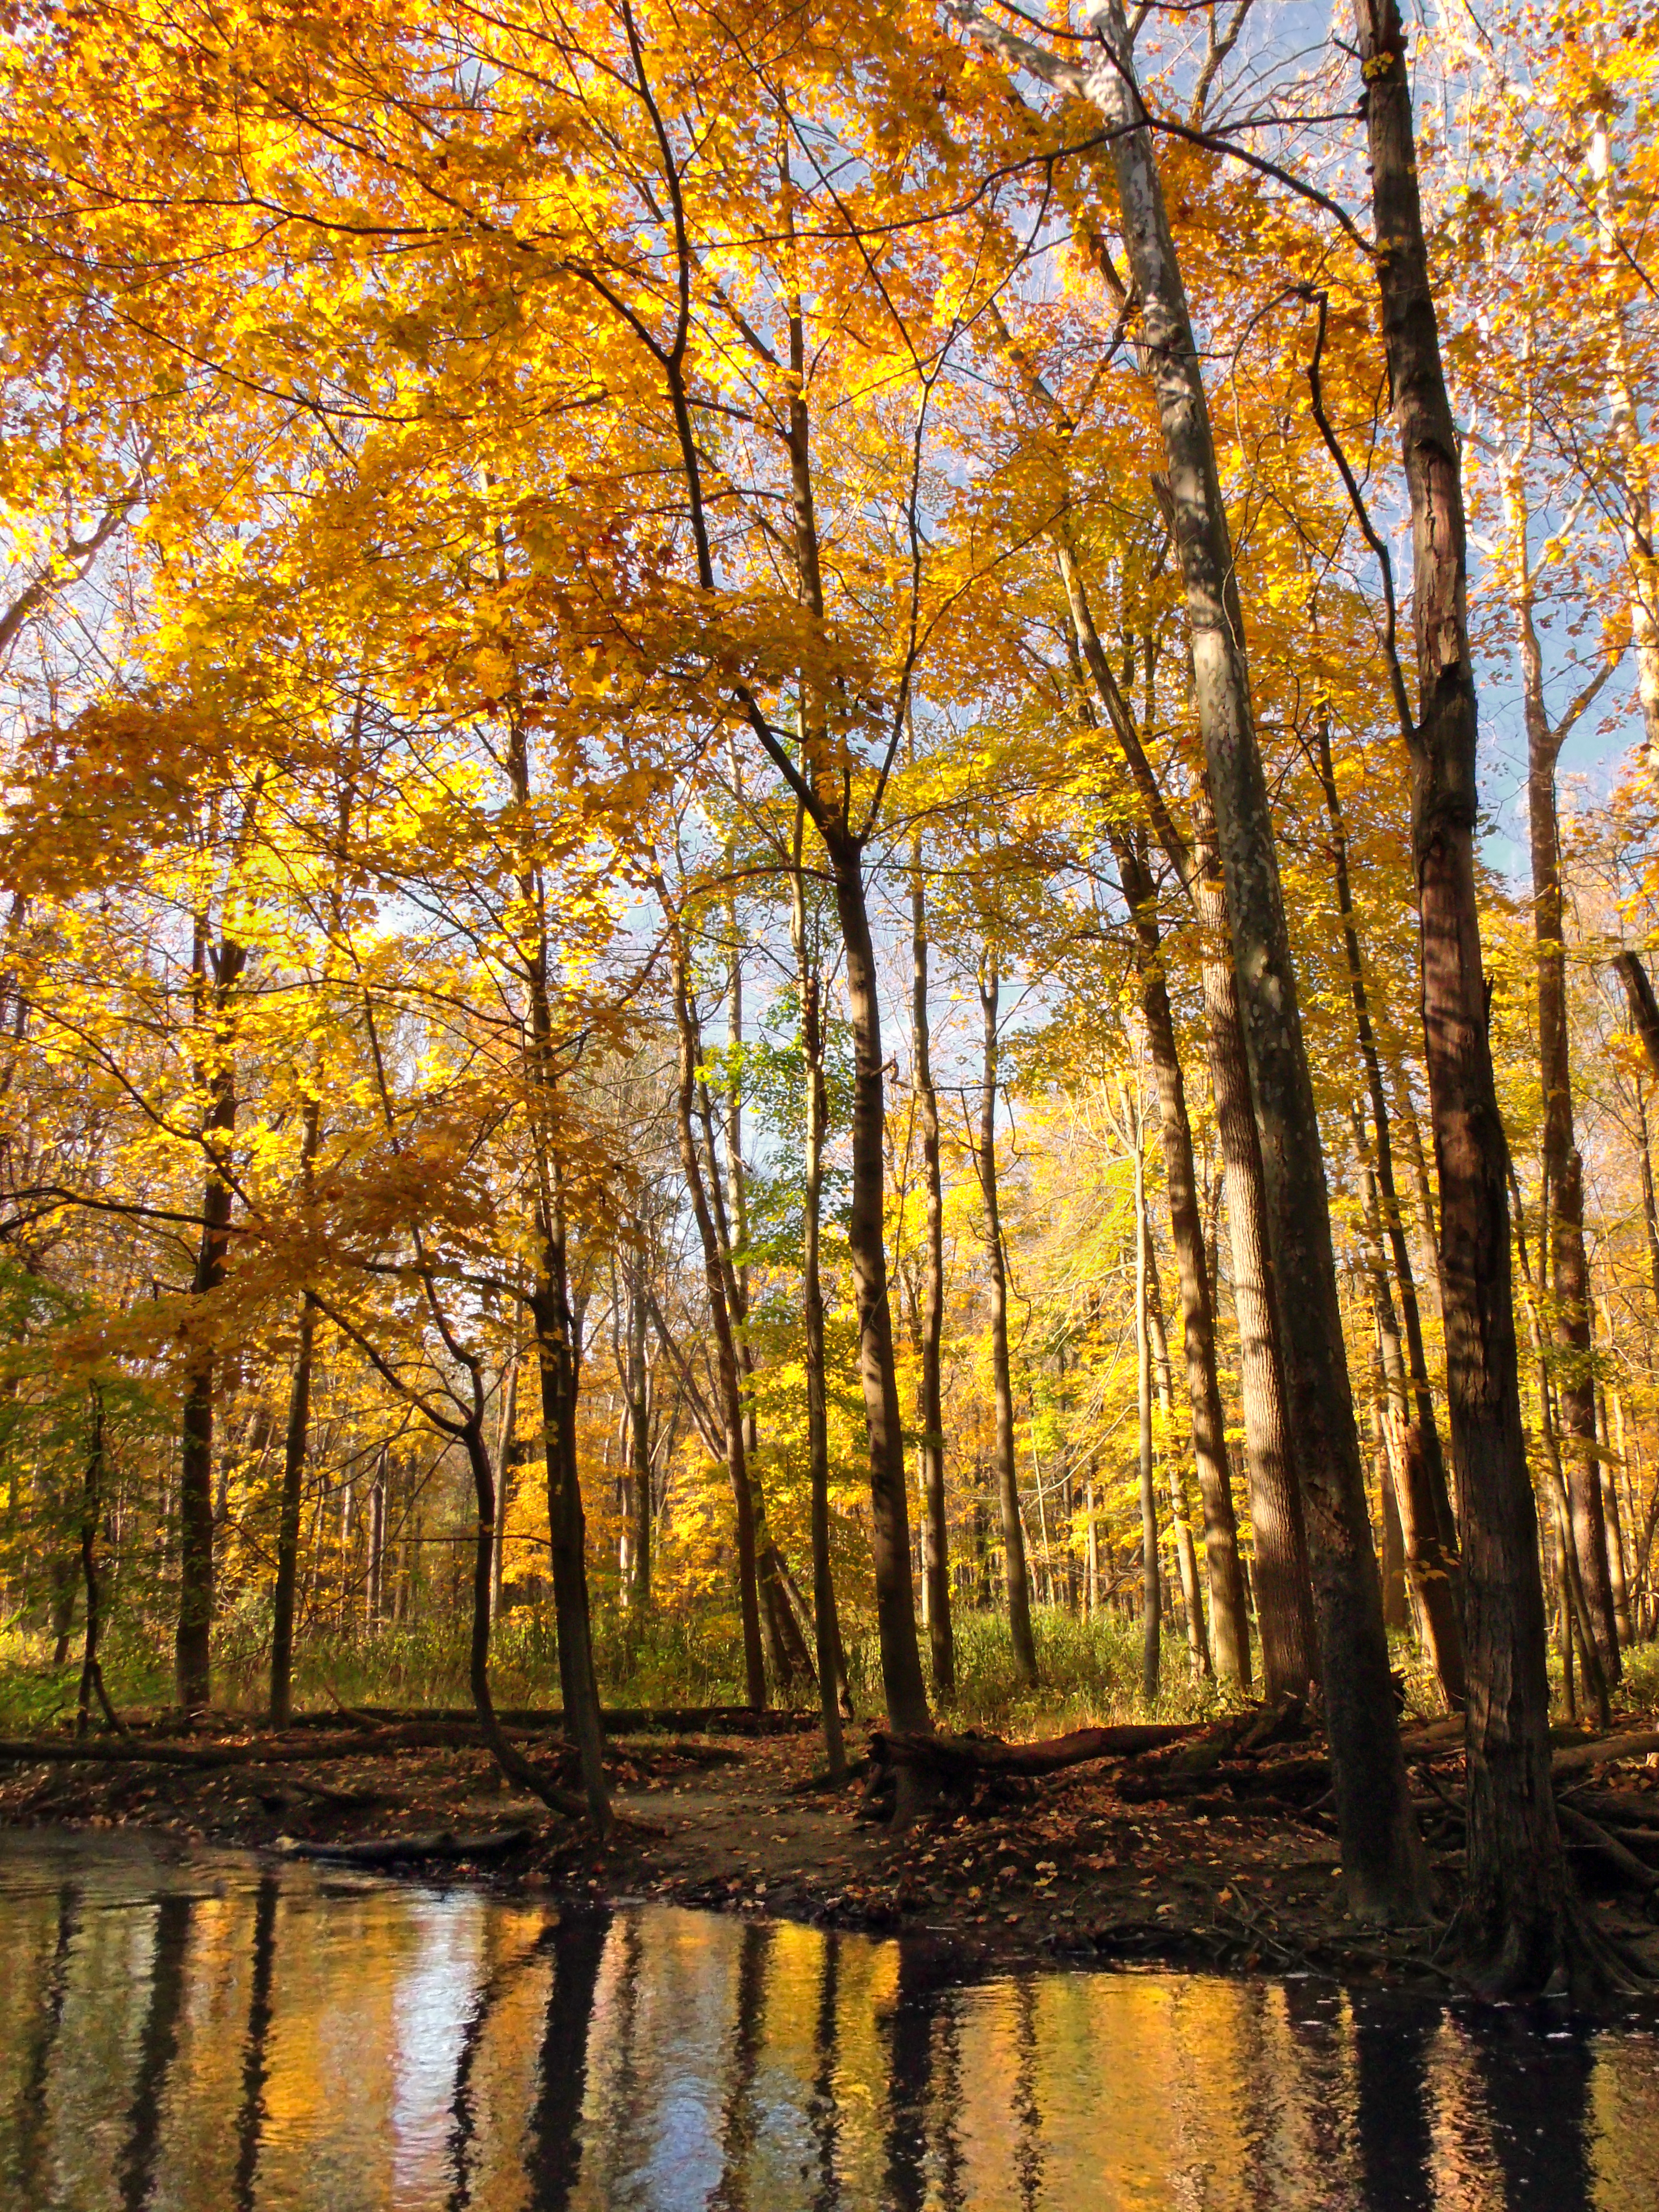
tree, nature, forest, creek, branch, plant, hiking, sunlight, leaf, foliage, stream, reflection, autumn, season, trees, creativecommons, deciduous, wetland, ohio, millcreek, lakecounty, lakemetroparks, hogbackridgepark, woodland, habitat, ecosystem, natural environment, woody plant, temperate broadleaf and mixed forest